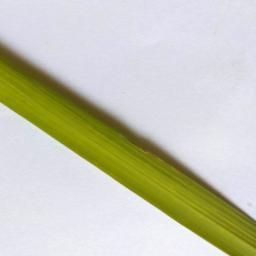
Label: Rice___Healthy